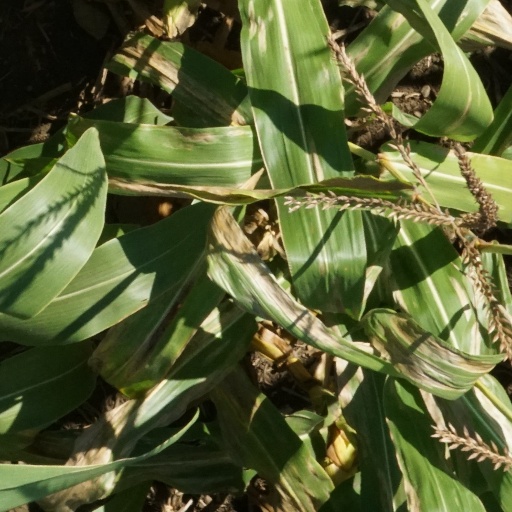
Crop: maize; corn